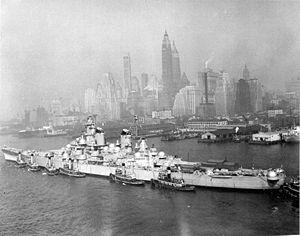
L’USS New Jersey (BB-62), surnommé Big J ou Black Dragon, est un cuirassé de l’United States Navy de classe Iowa. C’est le deuxième bâtiment de la Marine des États-Unis à être nommé en l'honneur de l'État américain du New Jersey. Le New Jersey a gagné plus de Service star pour ses actions au combat que les trois autres cuirassés de classe IOWA achevés, et c'est le seul cuirassé US à avoir fourni un soutien d'artillerie pendant la guerre du Viêt Nam.